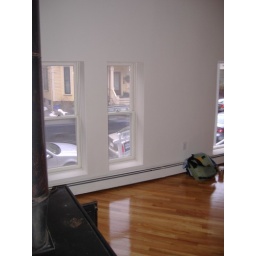
standing in kitchen entrance, looking to front windows